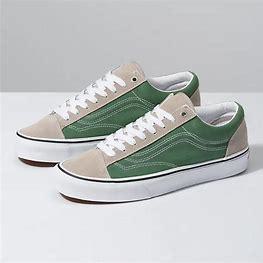
Brand: Vans
Model: Style 36 Skate